Whom the Gods Destroy (1916 film)

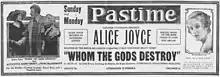
Contemporary advertisement

Whom the Gods Destroy is a 1916 American silent drama film directed by J. Stuart Blackton and Herbert Brenon and starring Alice Joyce, Harry T. Morey, and Marc McDermott. A tale set during the 1916 Irish Easter Rebellion against British rule.